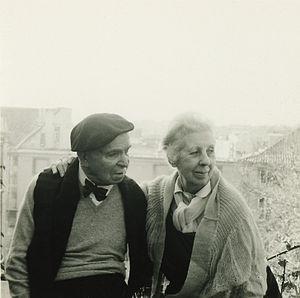
Abel Abrantes Manta est un artiste peintre et professeur portugais. C'est un membre majeur de la première génération de peintres modernistes.